Rønne

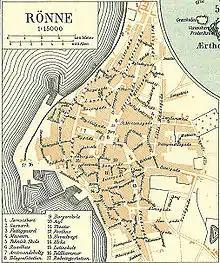
Map of Rønne in 1900

Rønne's climate is a temperate oceanic climate (Cfb) with balanced temperatures year round. The island's climate allows local variety of common fig trees, "Bornholm's Diamond", to thrive in the locality, lying far out of its normal habitats.